Half-Fast Walking Club

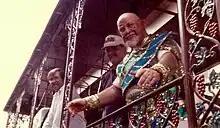
Jazz greats Connie Jones and Pete Fountain on "Half-Fast" band float, Mardi Gras 1996

The "Half-Fast" is one of the best known marching Krewes that parades in New Orleans on Mardi Gras. The original name was "The Half-Assed Walking Club" and was an excuse to take a "lubricated" musical stroll down the parade route. Pete changed the name under pressure exerted by the parade organizers. On Mardi Gras 2007 Pete once again joined his Half Fast Walking Club, having missed the event in 2006 due to illness. He died in 2016.